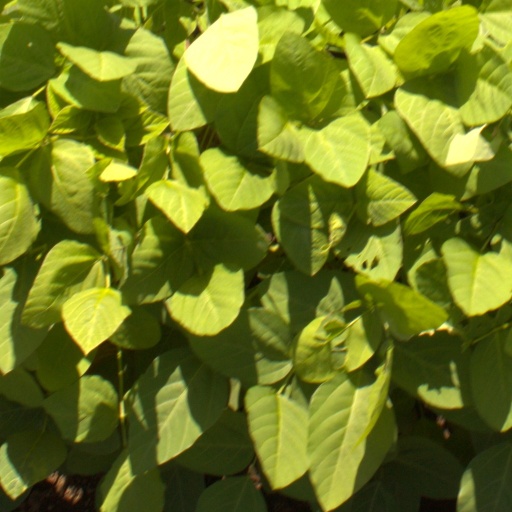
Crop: soybean